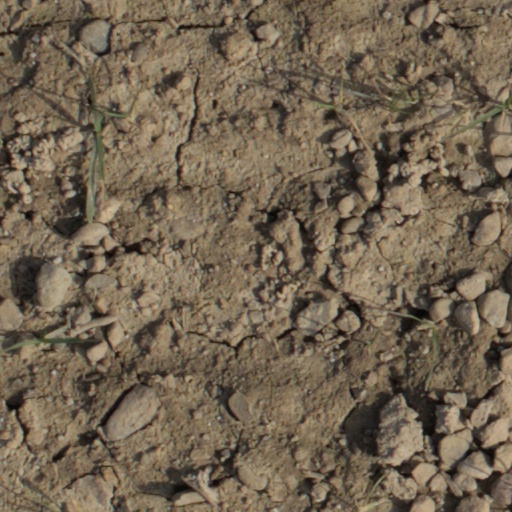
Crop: wheat